Cecilia Beaux

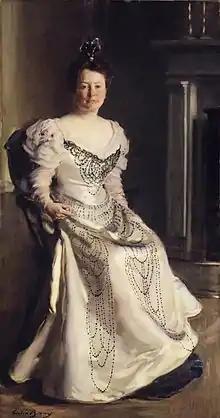
"Mrs. Robert Abbe (Catherine Amory Bennett)", 1888–89, now on display at the Brooklyn Museum

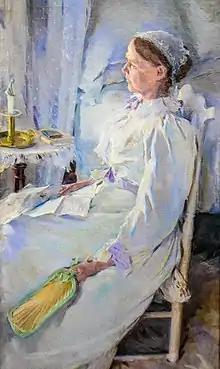
"New England Woman". Portrait of Mrs. Jedidiah H. Richards (Beaux's cousin Julia Leavitt), 1895, now on display at the Pennsylvania Academy of the Fine Arts in Philadelphia

Beaux was born on May 1, 1855, in Philadelphia, the younger daughter of French silk manufacturer Jean Adolphe Beaux and teacher Cecilia Kent Leavitt. Her mother was the daughter of prominent businessman John Wheeler Leavitt of New York City and his wife, Cecilia Kent of Suffield, Connecticut. Cecilia Kent Leavitt died from puerperal fever 12 days after giving birth at age 33.